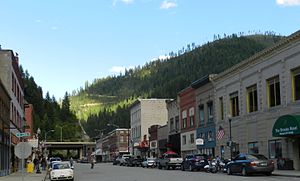
Wallace (Idaho)
En gade i downtown, Wallace. I baggrunden ses I-90, der føres gennem downtown på en hævet vognbane.
Wallace er en historisk by i det nordlige Idaho i USA. Byen ligger i det såkaldte Idaho Panhandle, et forholdsvis smalt område, der strækker sig mod nord fra den centrale del af staten. Wallace er administrativt centrum for det amerikanske county Shoshone County i et minedistrikt, der kaldes Silver Valley.